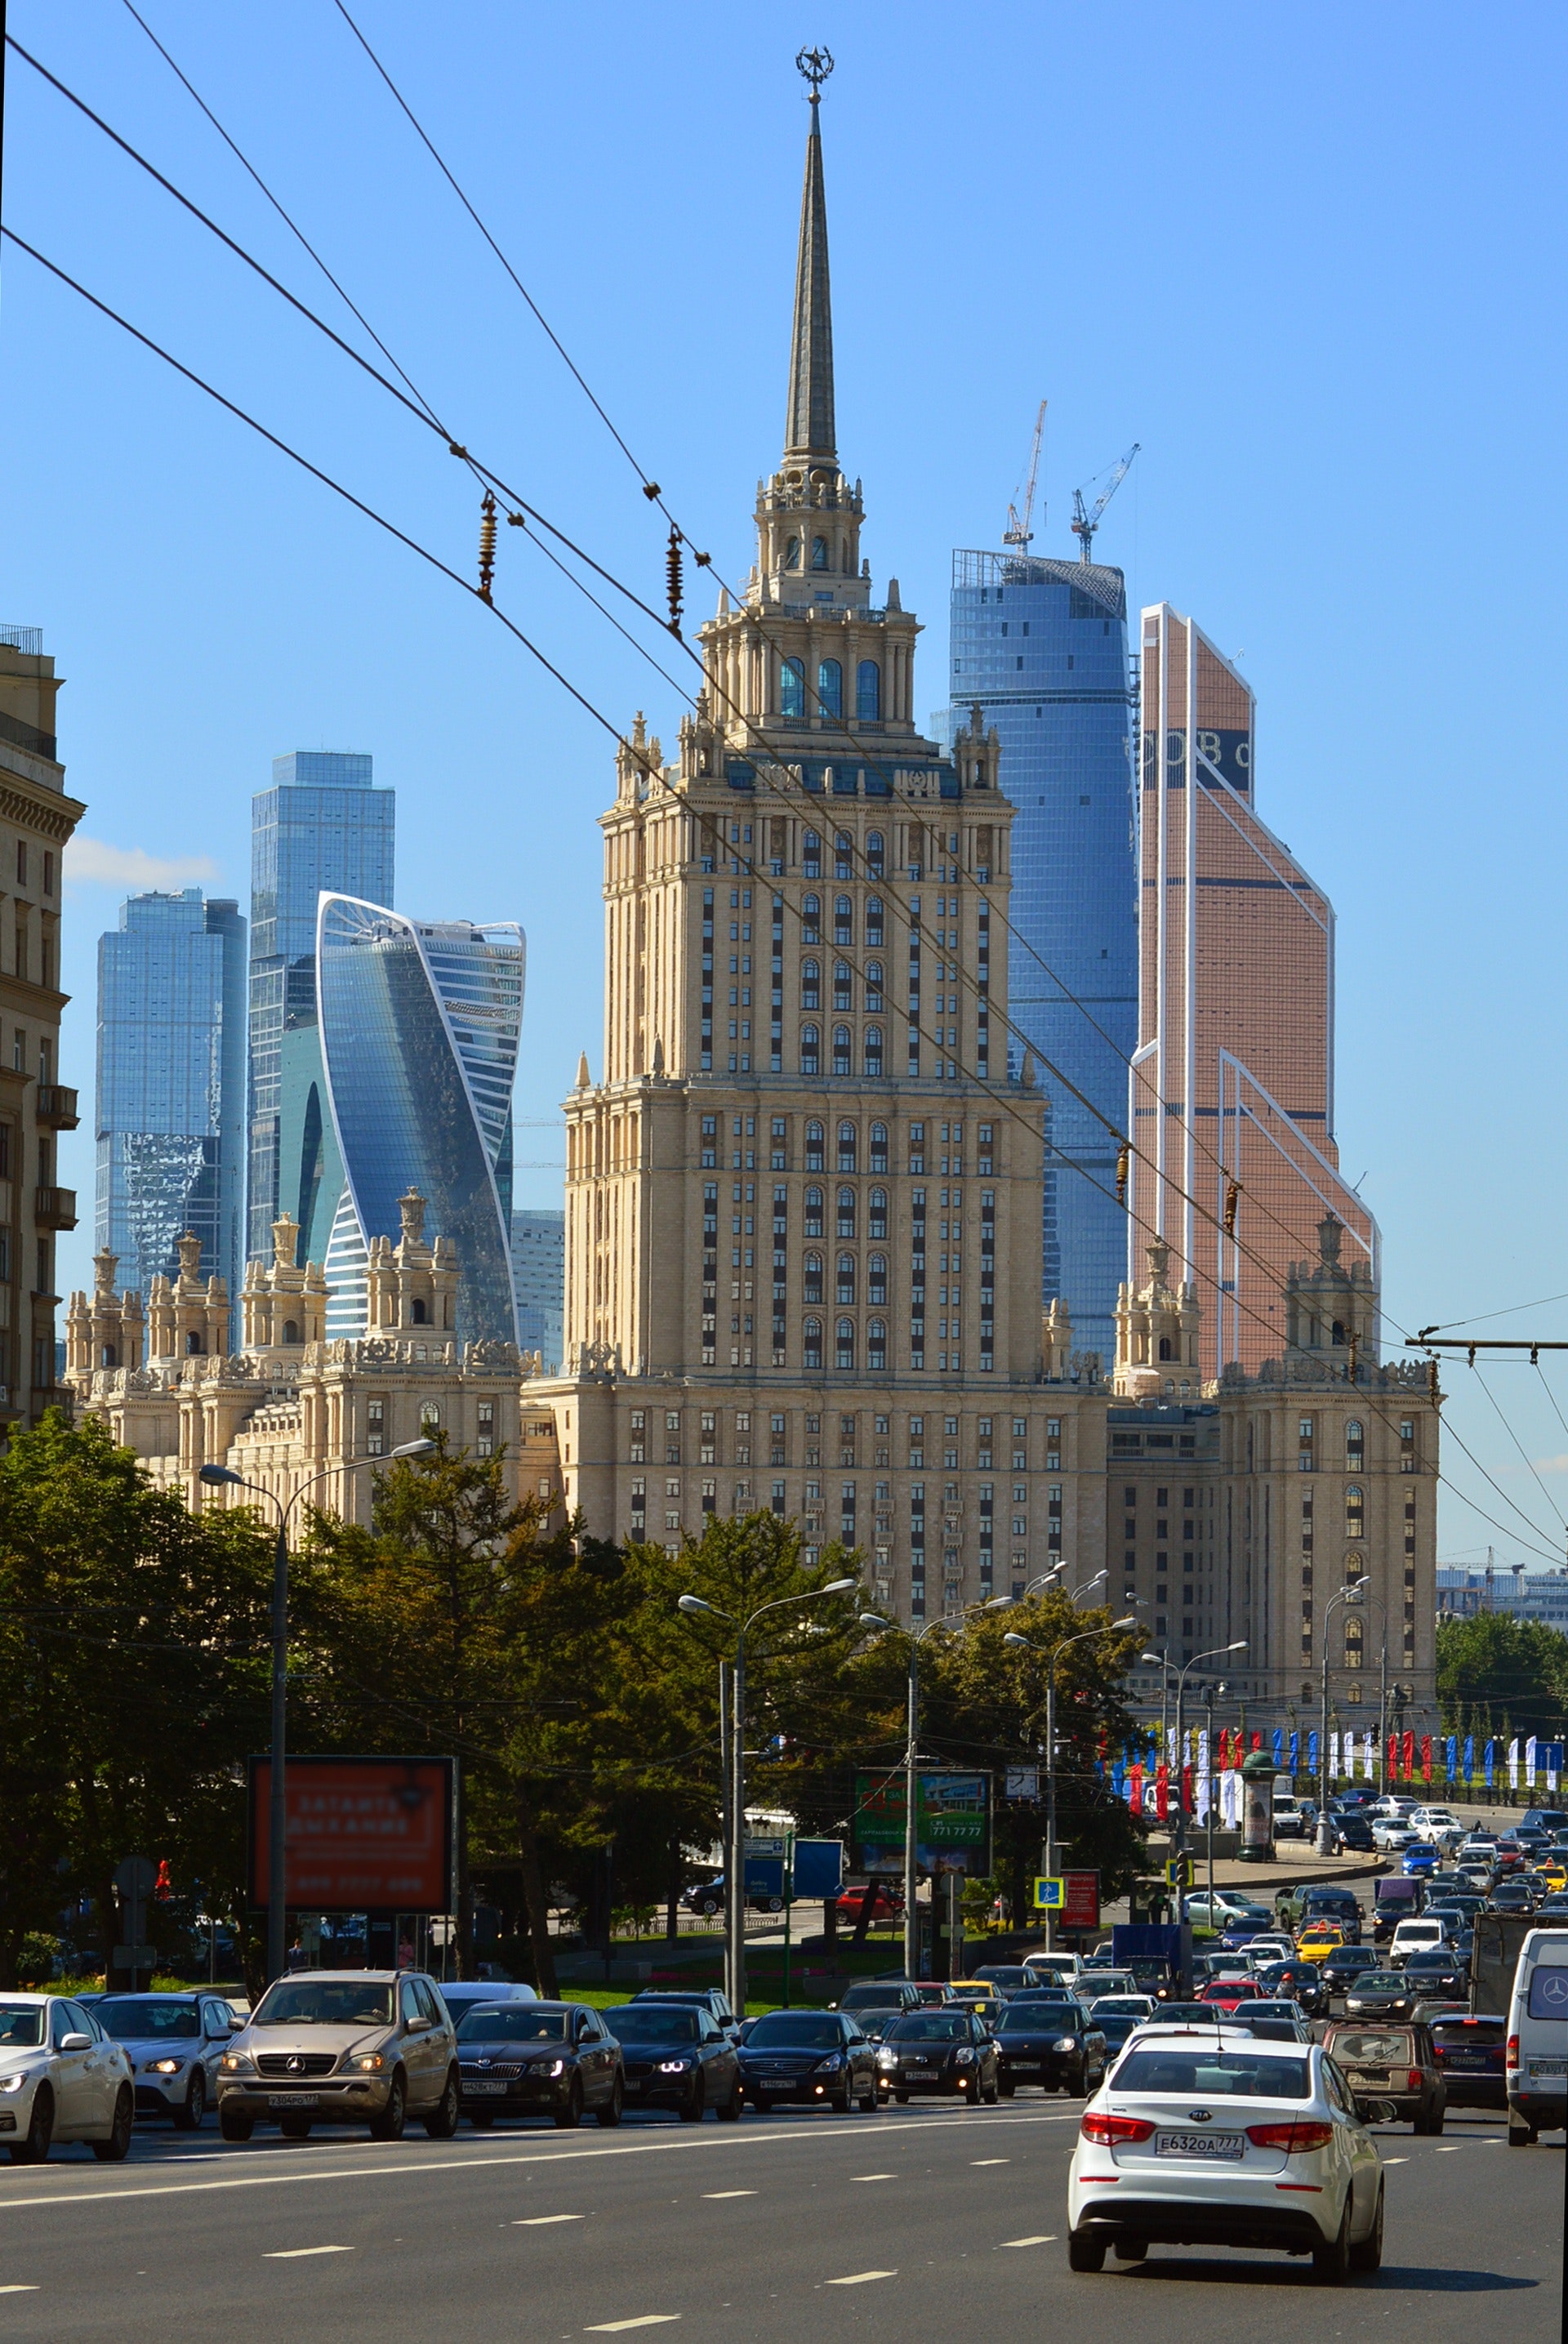
city, metropolitan area, urban area, skyscraper, metropolis, landmark, daytime, building, cityscape, downtown, human settlement, tower block, neighbourhood, architecture, tower, transport, town, skyline, traffic, street, snapshot, thoroughfare, mode of transport, condominium, mixed use, road, infrastructure, vehicle, commercial building, residential area, tourism, spire, vacation, car, facade